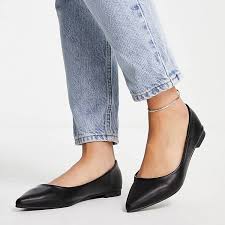
Label: Ballet Flat